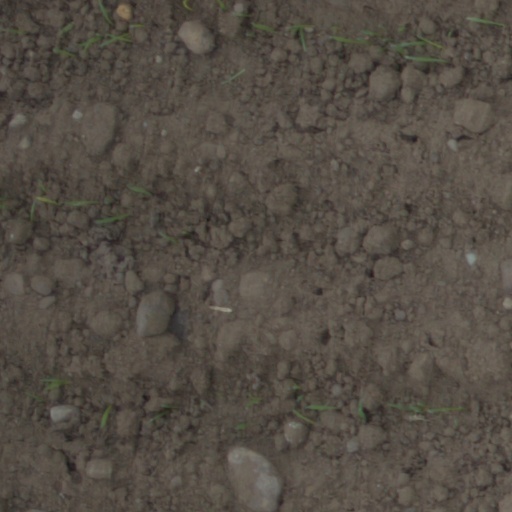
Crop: wheat